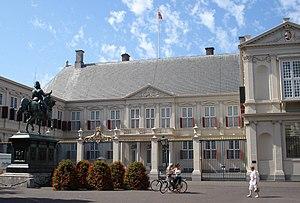
Le Palais Noordeinde, à La Haye, est le « palais de travail » du roi des Pays-Bas. Il est également connu sous le nom de « Het Oude Hof ».